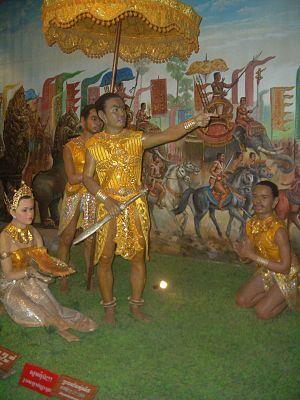
"L'Empire khmer, officiellement l’empire d'Angkor, était une des puissances dominantes de la péninsule indochinoise du IXᵉ au XIIIᵉ siècle. L'Empire succède au royaume de Chenla, et sa fondation est datée conventionnellement en 802, lorsque le roi Jayavarman II se déclare Chakravartin, ""Roi des rois"". Il prend fin avec la prise d'Angkor par les Siamois au XIVᵉ siècle. Le royaume du Cambodge lui succède alors, dans des frontières considérablement réduites.